2010 Asian Games opening ceremony

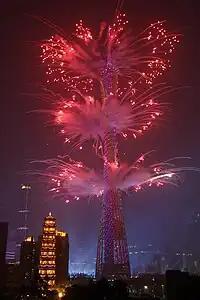
Firework displays at the Canton Tower

The 2010 Asian Games opening ceremony officially began at 8:00pm China Standard Time (UTC+8) on November 12, 2010. The ceremony took place along the Pearl River on Haixinsha Island, mark it the first time in history that an Asian Games ceremony was held outside the main Games stadium. In front of 30,000 spectators, it lasted four hours, featured about 6,000 performers, with at least 40,000 of fireworks. The ceremony was directed and choreographed by Chen Weiya (陈维亚), who was assistant director to Zhang Yimou in 2008 Summer Olympics opening ceremony and was filmed by Guangzhou Asian Games Broadcasting (GAB).